Horror films of Asia

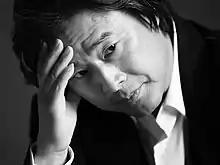
Park Chan-wook, the director of "Thirst" (2009), one of the many varied Korean horror films from the early 21st century

By the end of the 1970s, the Korean horror film entered a period known commonly as the "dark time" for South Korean cinema with audience attracted to Hong Kong and American imports. The biggest influence on this was the "3S" policy adopted by the Chun Doo-hwan government which promoted the production of "sports, screen and sex" for the film industry leading to more relaxed censorship leading to a boom in Erotic Korean films. Horror films followed this trend with "Suddenly at Midnight" (1981), a reimagining of "The Housemaid" (1960). As of 2013, many pre-1990 Korean horror films are only available through the Korean Film Archive (KOFA) in Seoul. It was not until the 1998 release of "Whispering Corridors" was the Korean horror film reinvigorated, with its style containing traces of traditional Korean cinema (culturally specific themes and melodrama) but also the American pattern of making a franchise of horror films, as the film received four sequels. Since the film's release, Korean horror films had had strong diversity with gothic tales like "A Tale of Two Sisters" (2003), gory horror films like "Bloody Reunion" (2006), horror comedy ("To Catch a Virgin Ghost" (2004)), vampire films ("Thirst" (2009)), and independent productions ("Teenage Hooker Became a Killing Machine" (2000)). These films varied in popularity with Ahn Byeong-ki's "Phone" (2002) reaching the top ten in the domestic box office sales in 2002 while in 2007, no locally produced Korean horror films were financially successful with local audiences. In 2020, Anton Bitel declared in "Sight & Sound" that South Korea was one of the international hot spots for horror film production in the last decade, citing the international and popular releases of films like "Train to Busan" (2016), "" (2019) "Peninsula" (2020) and "The Wailing" (2016).